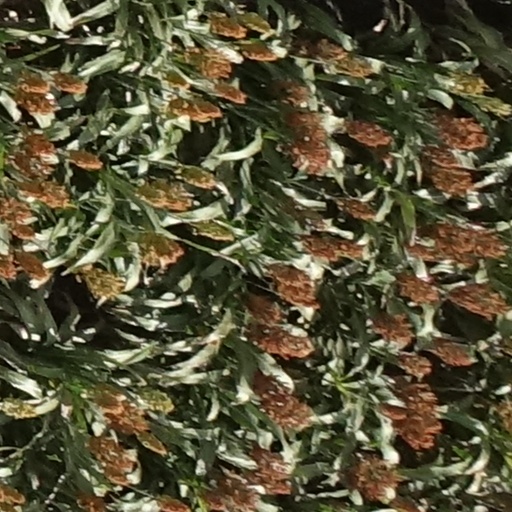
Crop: sorghum